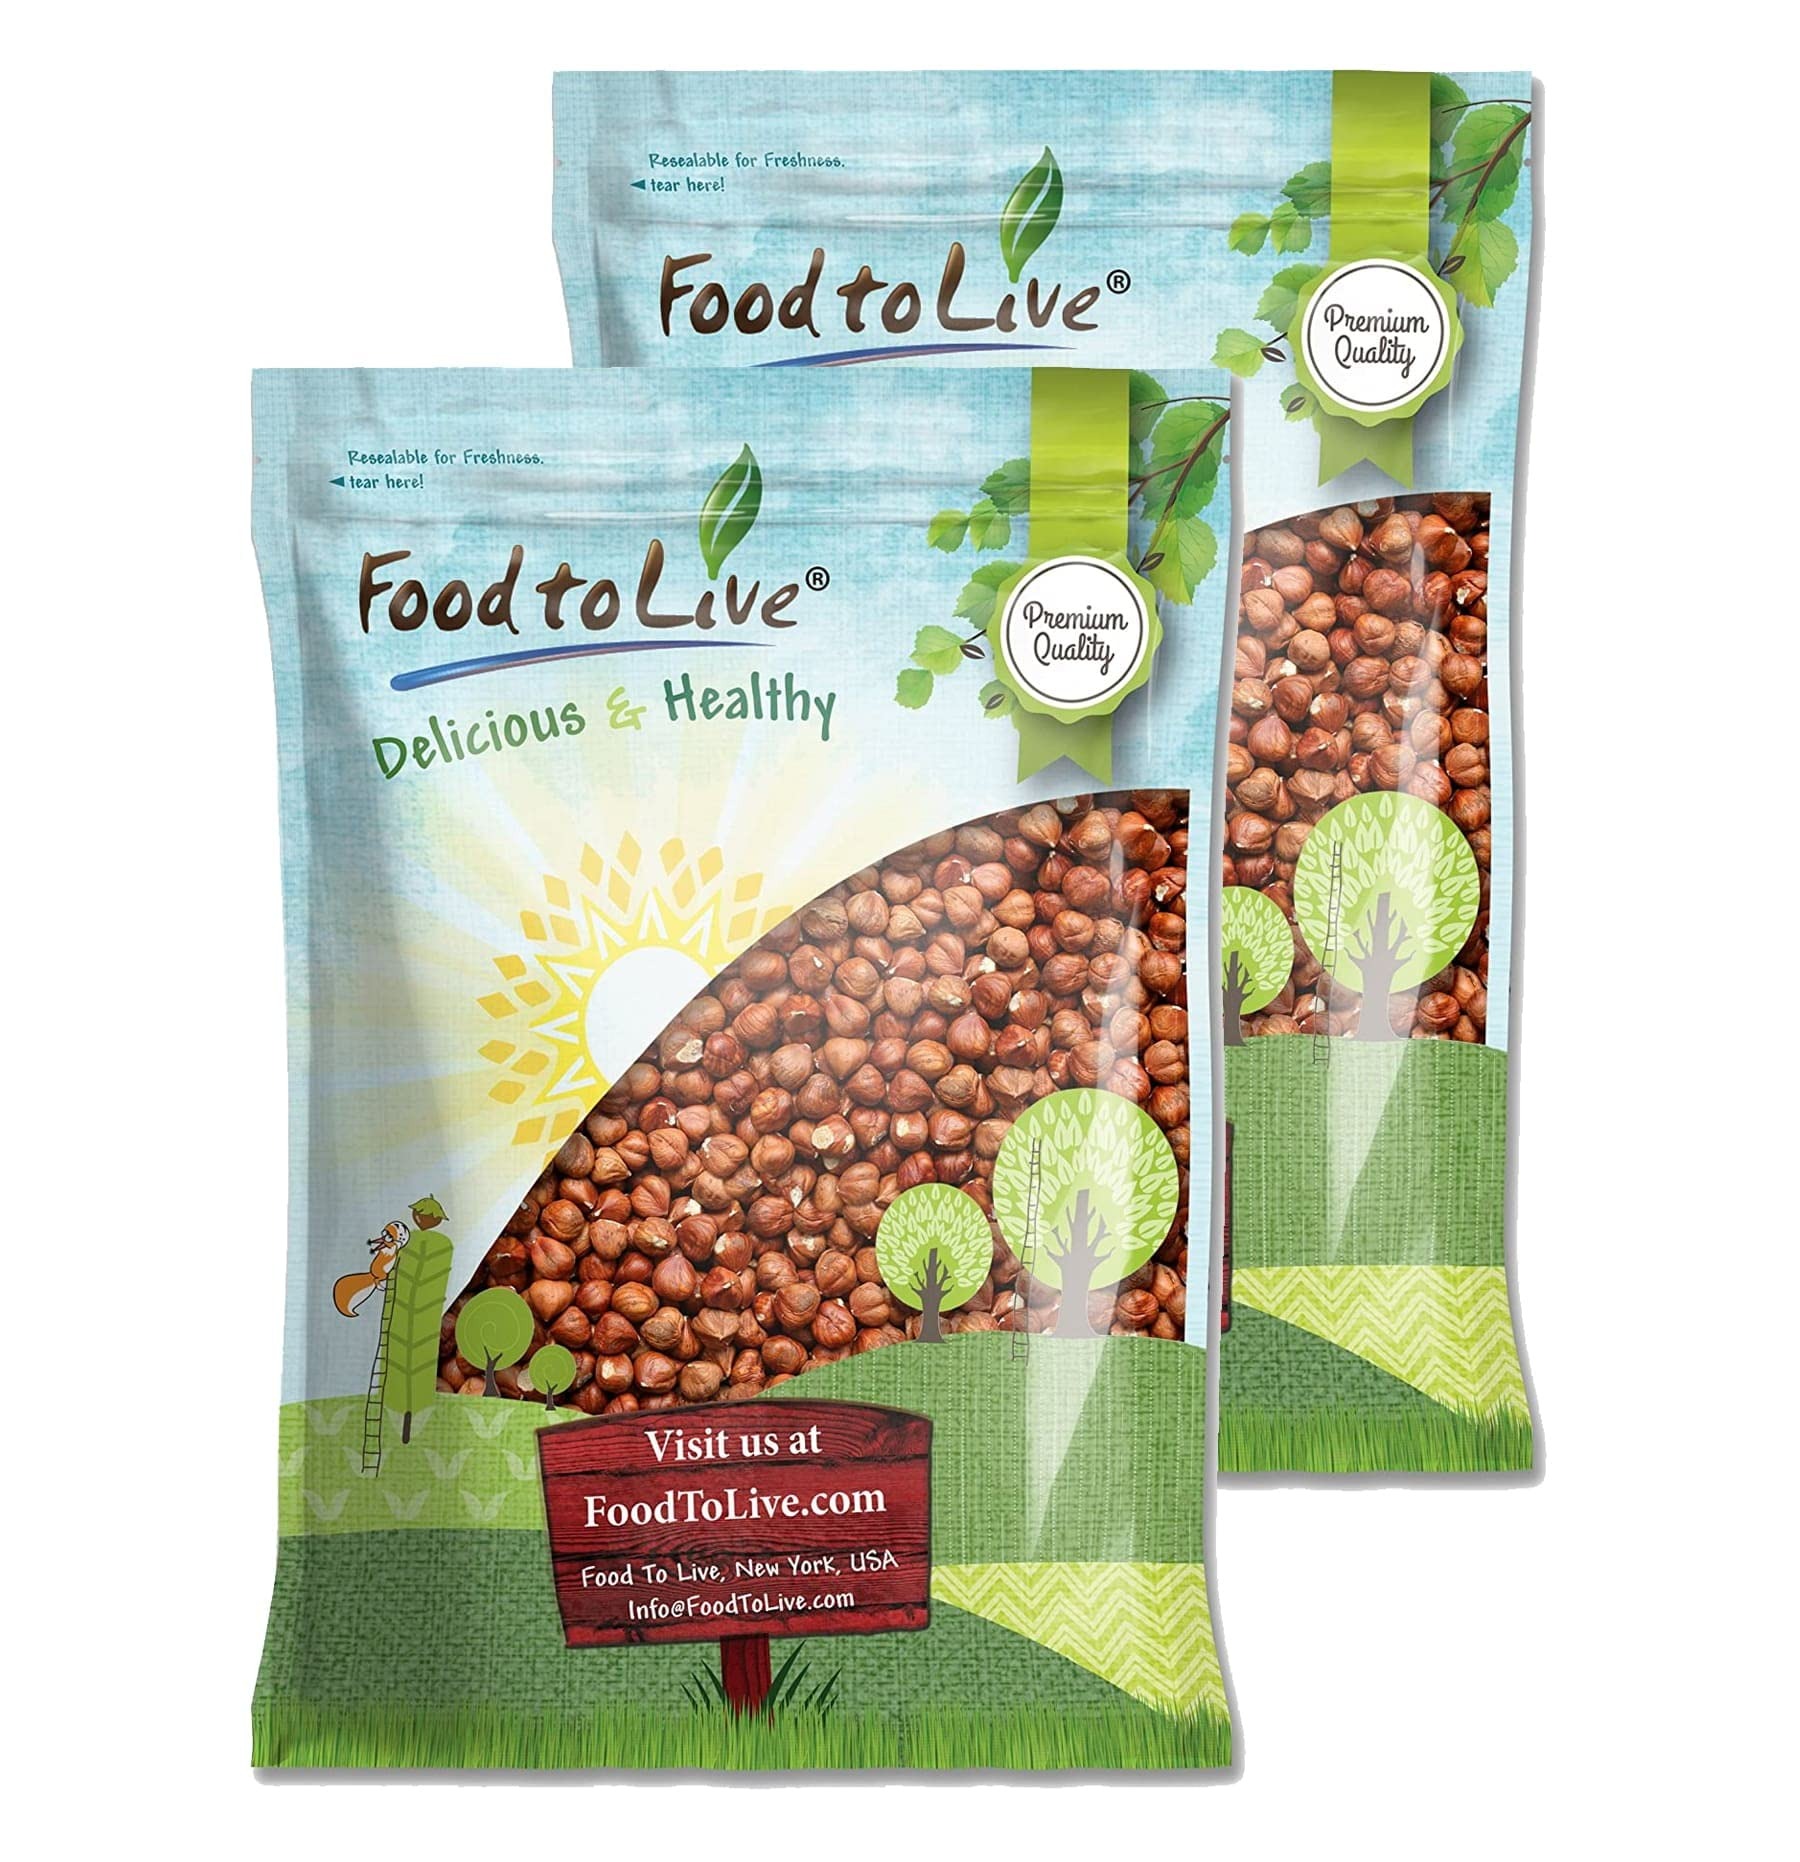
Item Name: Food to Live - Raw Hazelnuts, 18 Pounds Filberts, Whole Nuts, No Shell, Unsalted, Kosher, Vegan, Bulk. Wholesome Snack. Rich in Vitamin E. Great for Baking, Trail Mixes, as a Topping.
Bullet Point 1: ✔️High-quality, naturally sourced hazelnuts carefully selected for a rich, authentic taste.
Bullet Point 2: ✔️Versatile ingredient suitable for sweet and savory dishes or as a satisfying snack.
Bullet Point 3: ✔️Raw hazelnuts with natural skins, perfect for roasting, baking, or making nut-based recipes.
Bullet Point 4: ✔️Packed to maintain freshness, ensuring optimal flavor and texture with proper storage.
Bullet Point 5: ✔️Processed in a facility that handles wheat; contains tree nuts.
Product Description: Hazelnuts by Food to Live: Natural and Delicious Experience the exceptional flavor and versatility of Food to Live Hazelnuts, also known as filberts. These premium-quality nuts are 100% natural and carefully selected to enhance your culinary creations or provide a satisfying snack. Nutritional Value Food to Live Hazelnuts are a rich source of essential nutrients, including copper, manganese, and vitamin E. They are also packed with dietary fiber and protein, making them a perfect addition to a balanced diet. Usage Recommendations Enjoy hazelnuts on their own or incorporate them into a variety of dishes. They pair wonderfully with vegetables, pastries, and desserts. Use them to create homemade hazelnut butter or milk for a unique culinary experience. Please note that raw hazelnuts retain their skins, which can be removed by roasting or blanching. Storage Instructions For maximum freshness, store hazelnuts in a cool, dark, and dry place. To prolong their shelf life, refrigerate or freeze the nuts, ensuring the bag is securely sealed. Opened packages should be consumed within one to two weeks for optimal flavor. If needed, gently toast hazelnuts at 275°F for 10-15 minutes to restore their natural crispness and aroma. Important Information This product contains tree nuts. Processed in a facility that also handles wheat.
Value: 288.0
Unit: Ounce

Price: 212.89